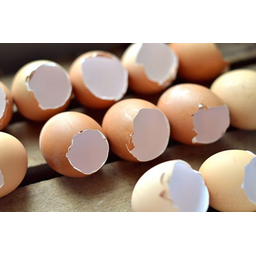
Label: eggshells